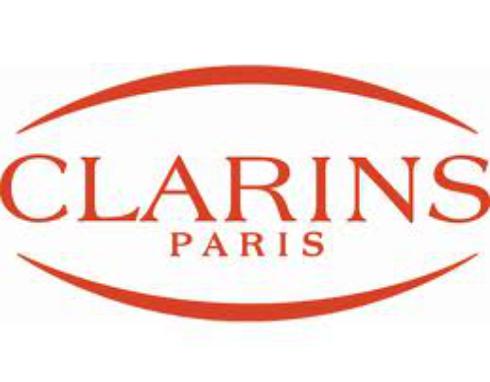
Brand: clarins
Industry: Necessities